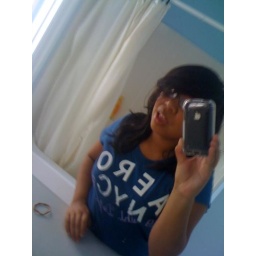
I was at my cousin's house for the weekend in their bathroom lol :p